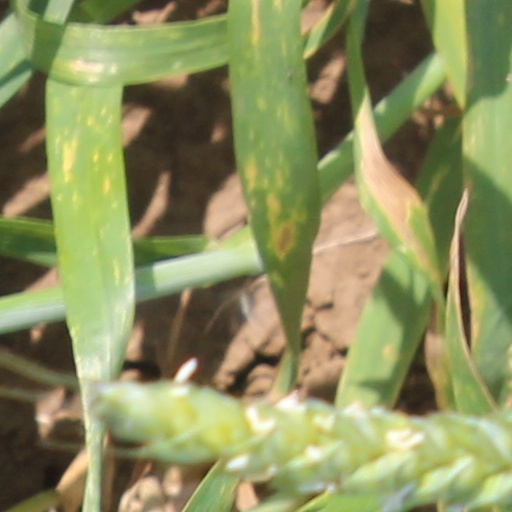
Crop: wheat